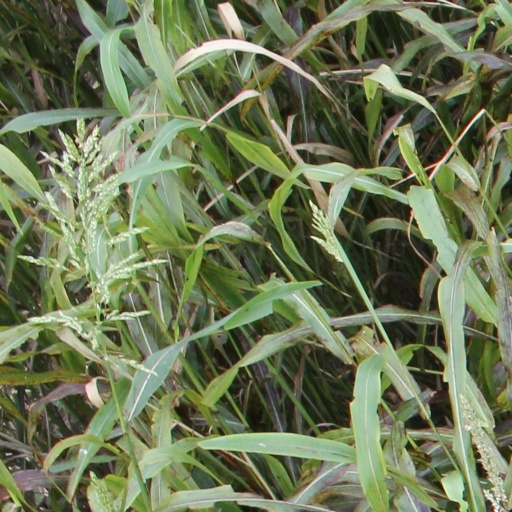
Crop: sorghum